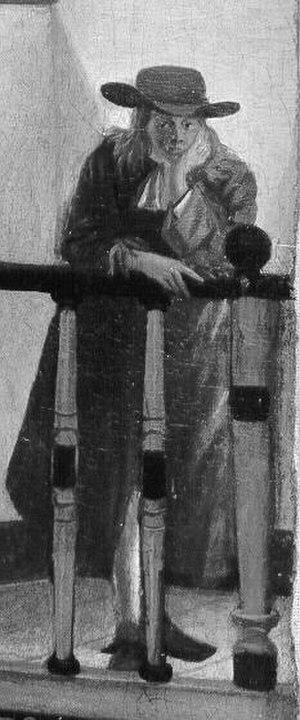
Willem Godschalck van Focquenbroch, baptisé le 26 avril 1640 à Amsterdam et mort en juin 1670 à São Jorge da Mina, golfe de Guinée, est un poète des Pays-Bas septentrionaux.